Answer in natural language. Consider the 3D positions of the objects in the scene and not just the 2D positions in the image. Is the centerpoint of  bin at a higher height than swivel office chair with adjustable armrests? Choose between the following options: no or yes
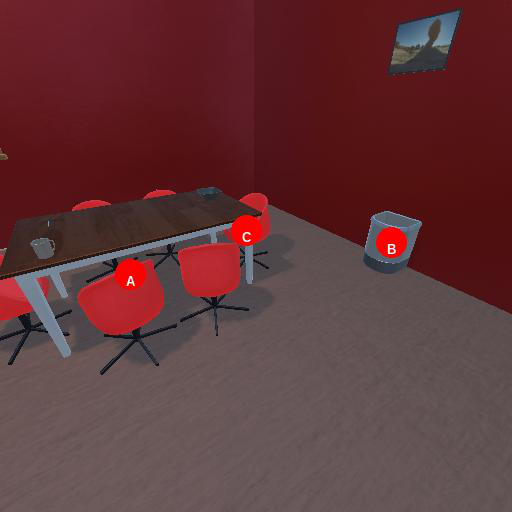
<answer>no</answer>